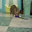
Label: cat